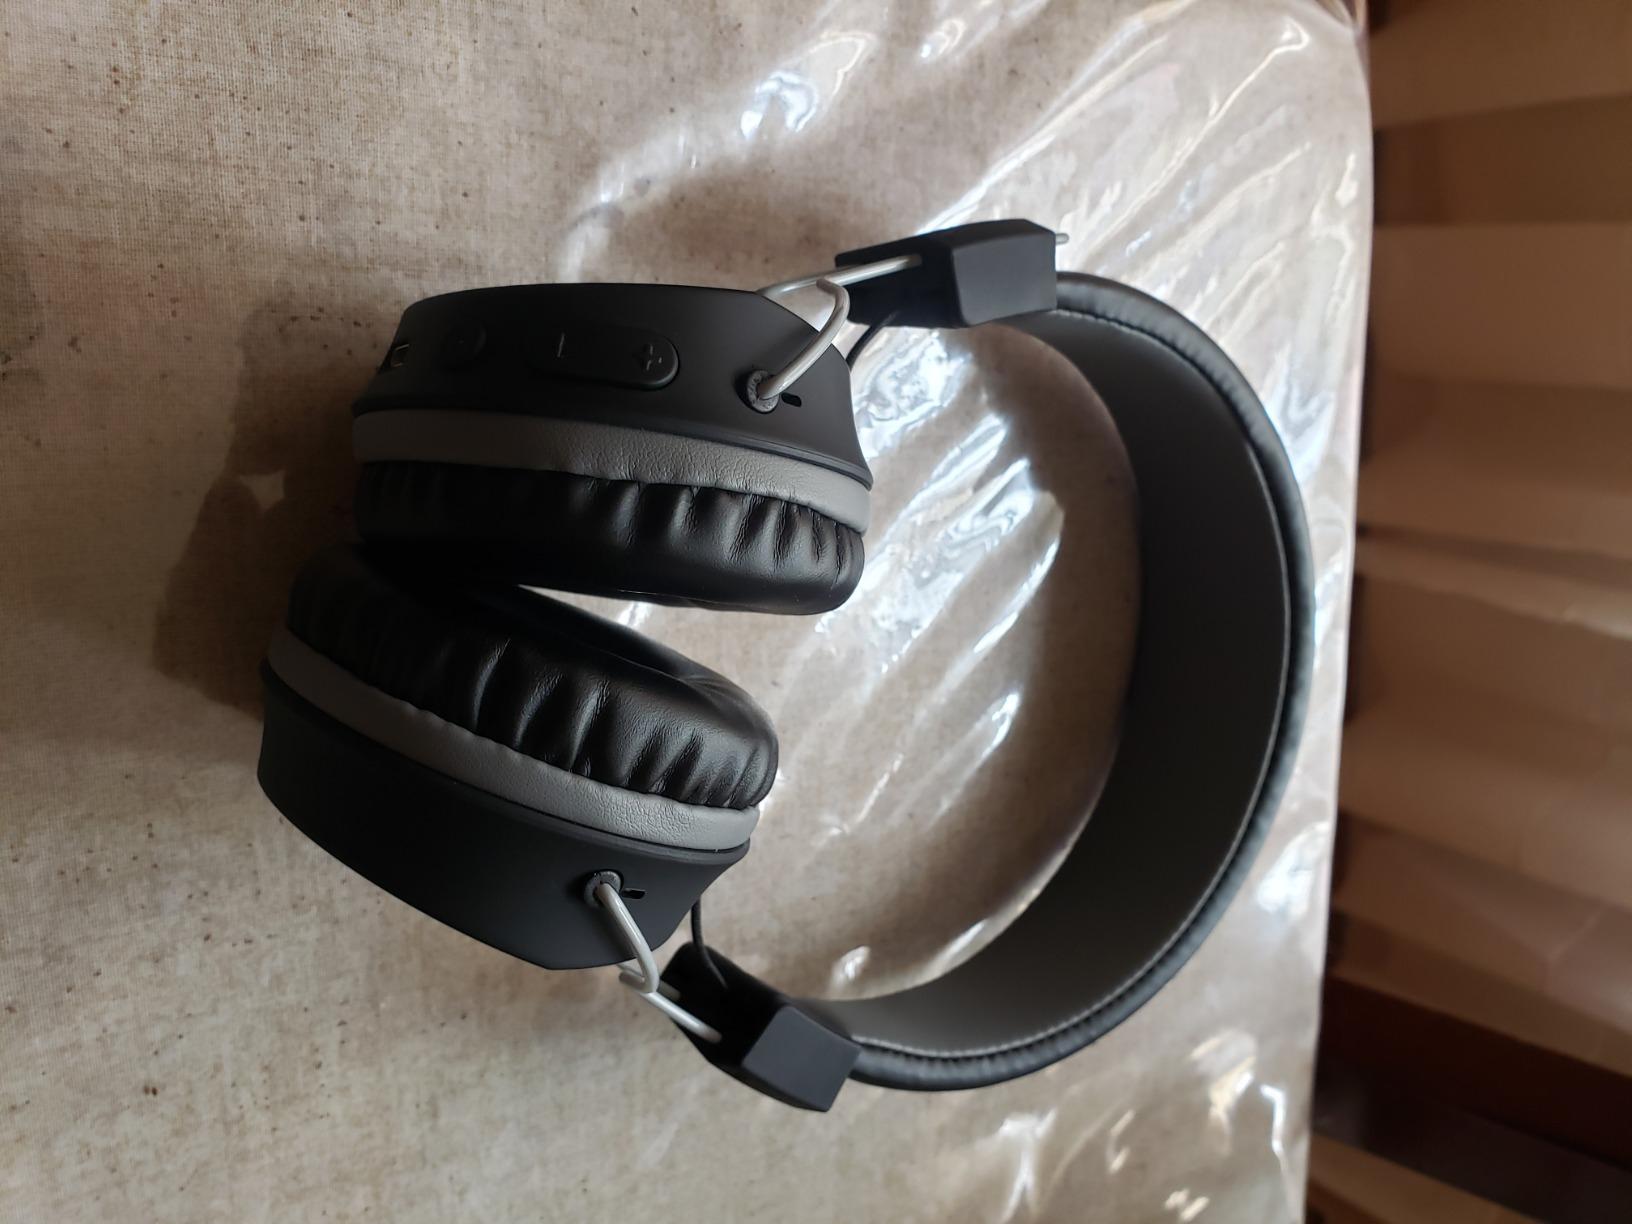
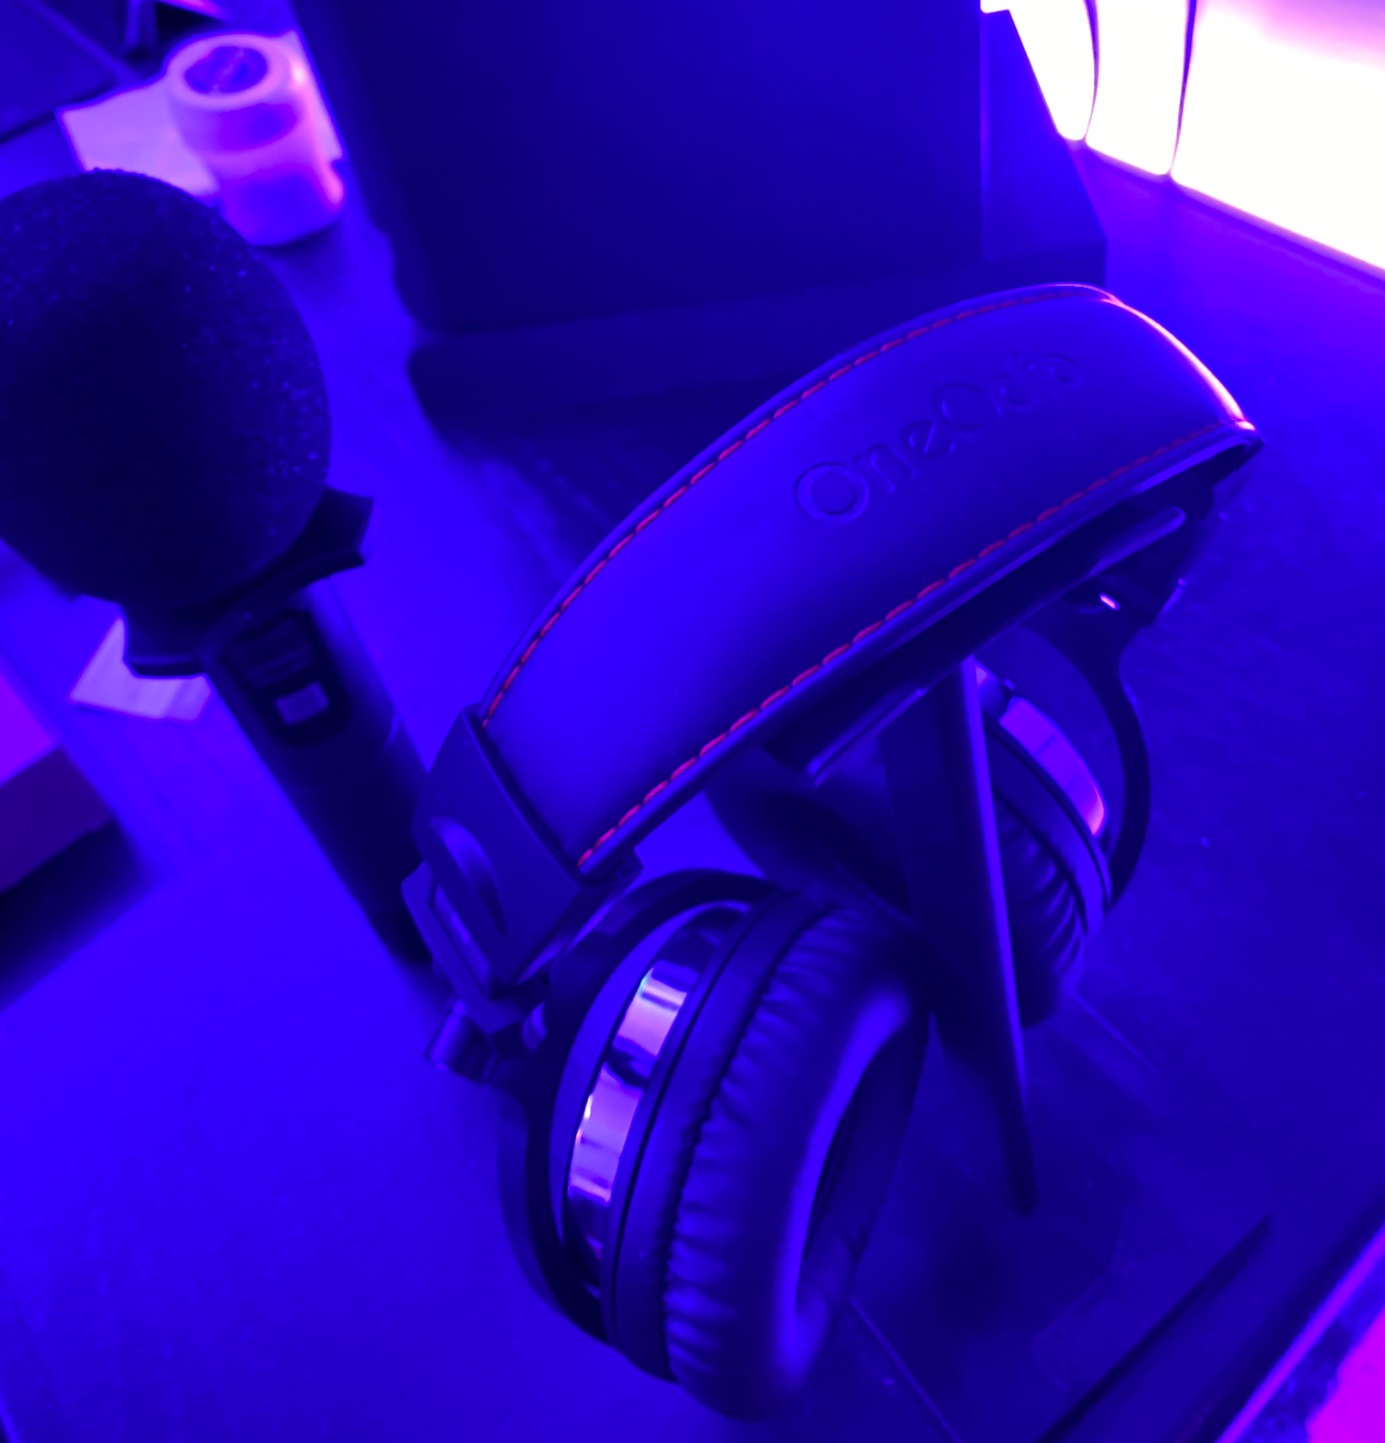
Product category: headphones
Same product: no